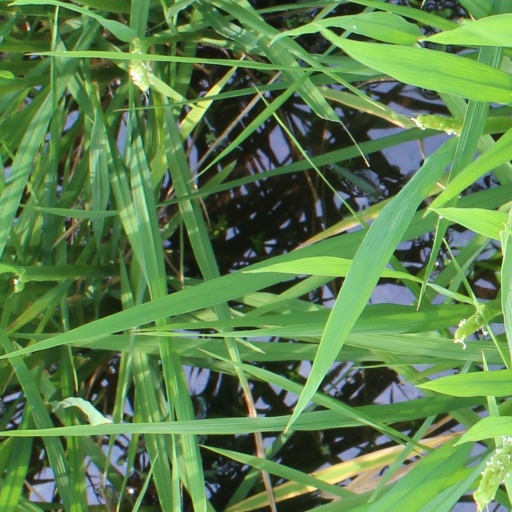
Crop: rice